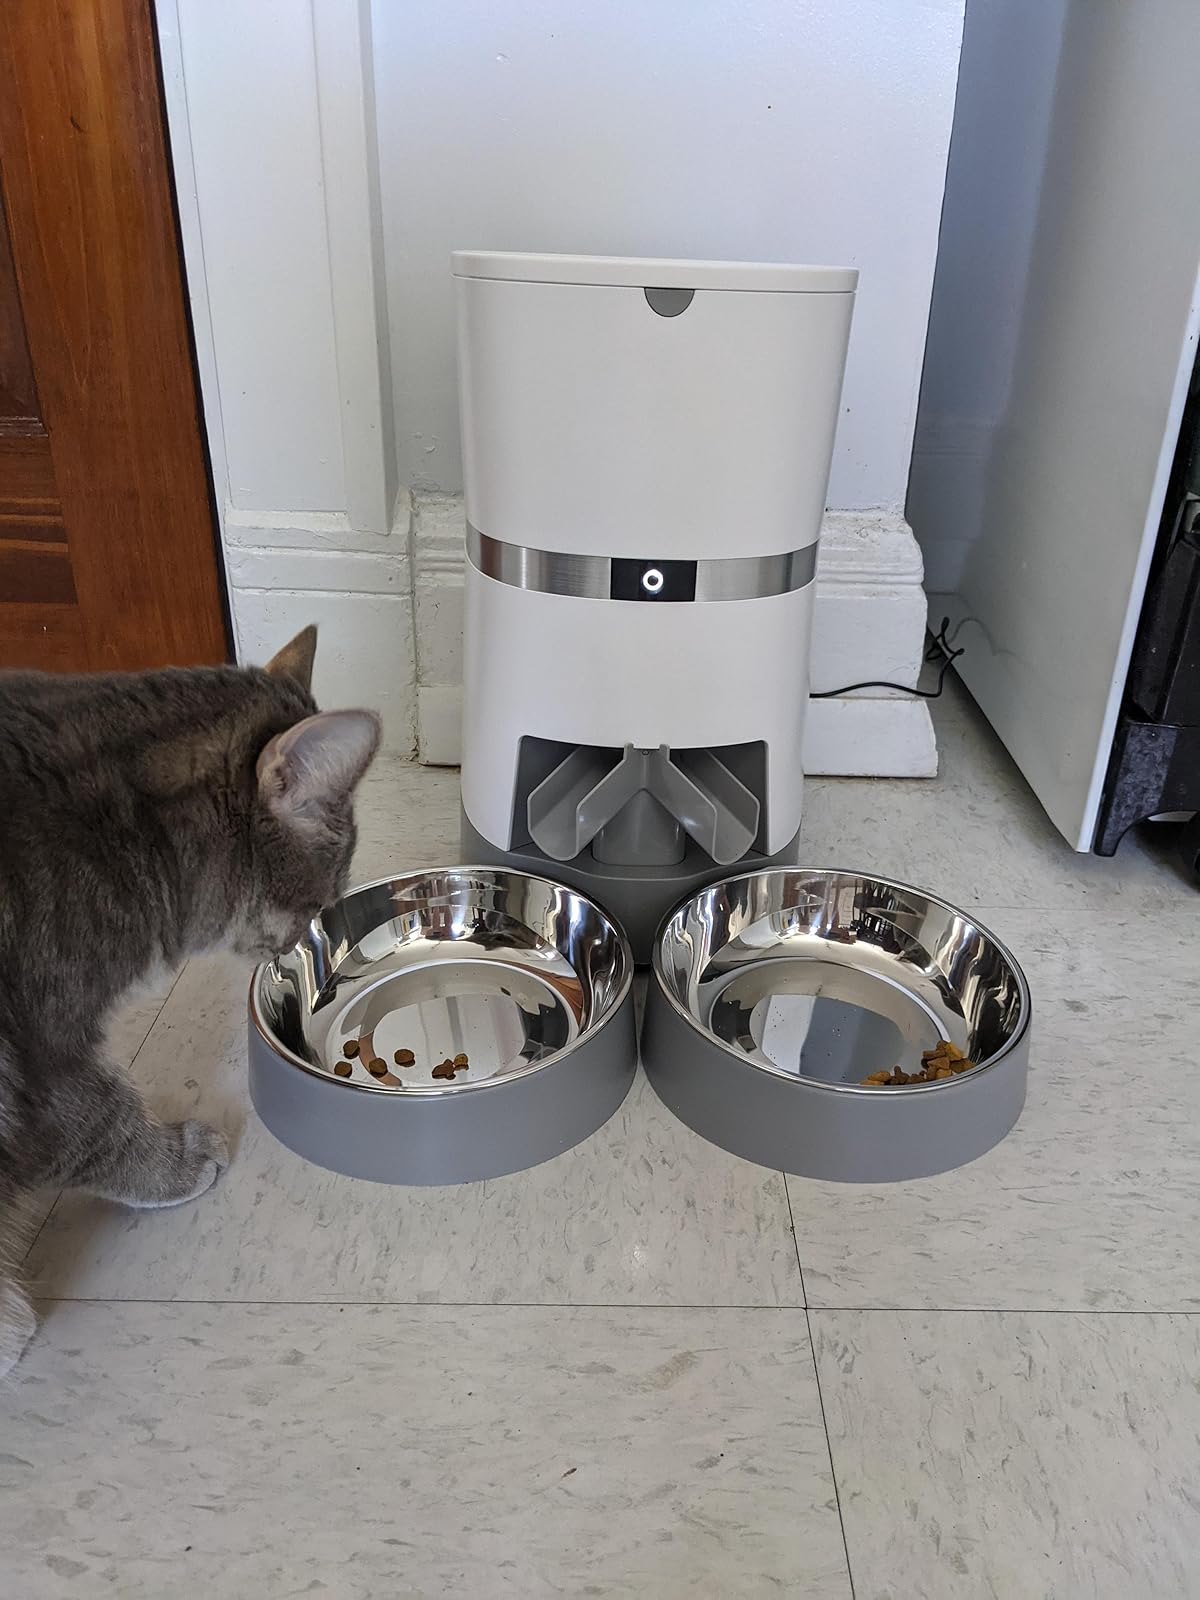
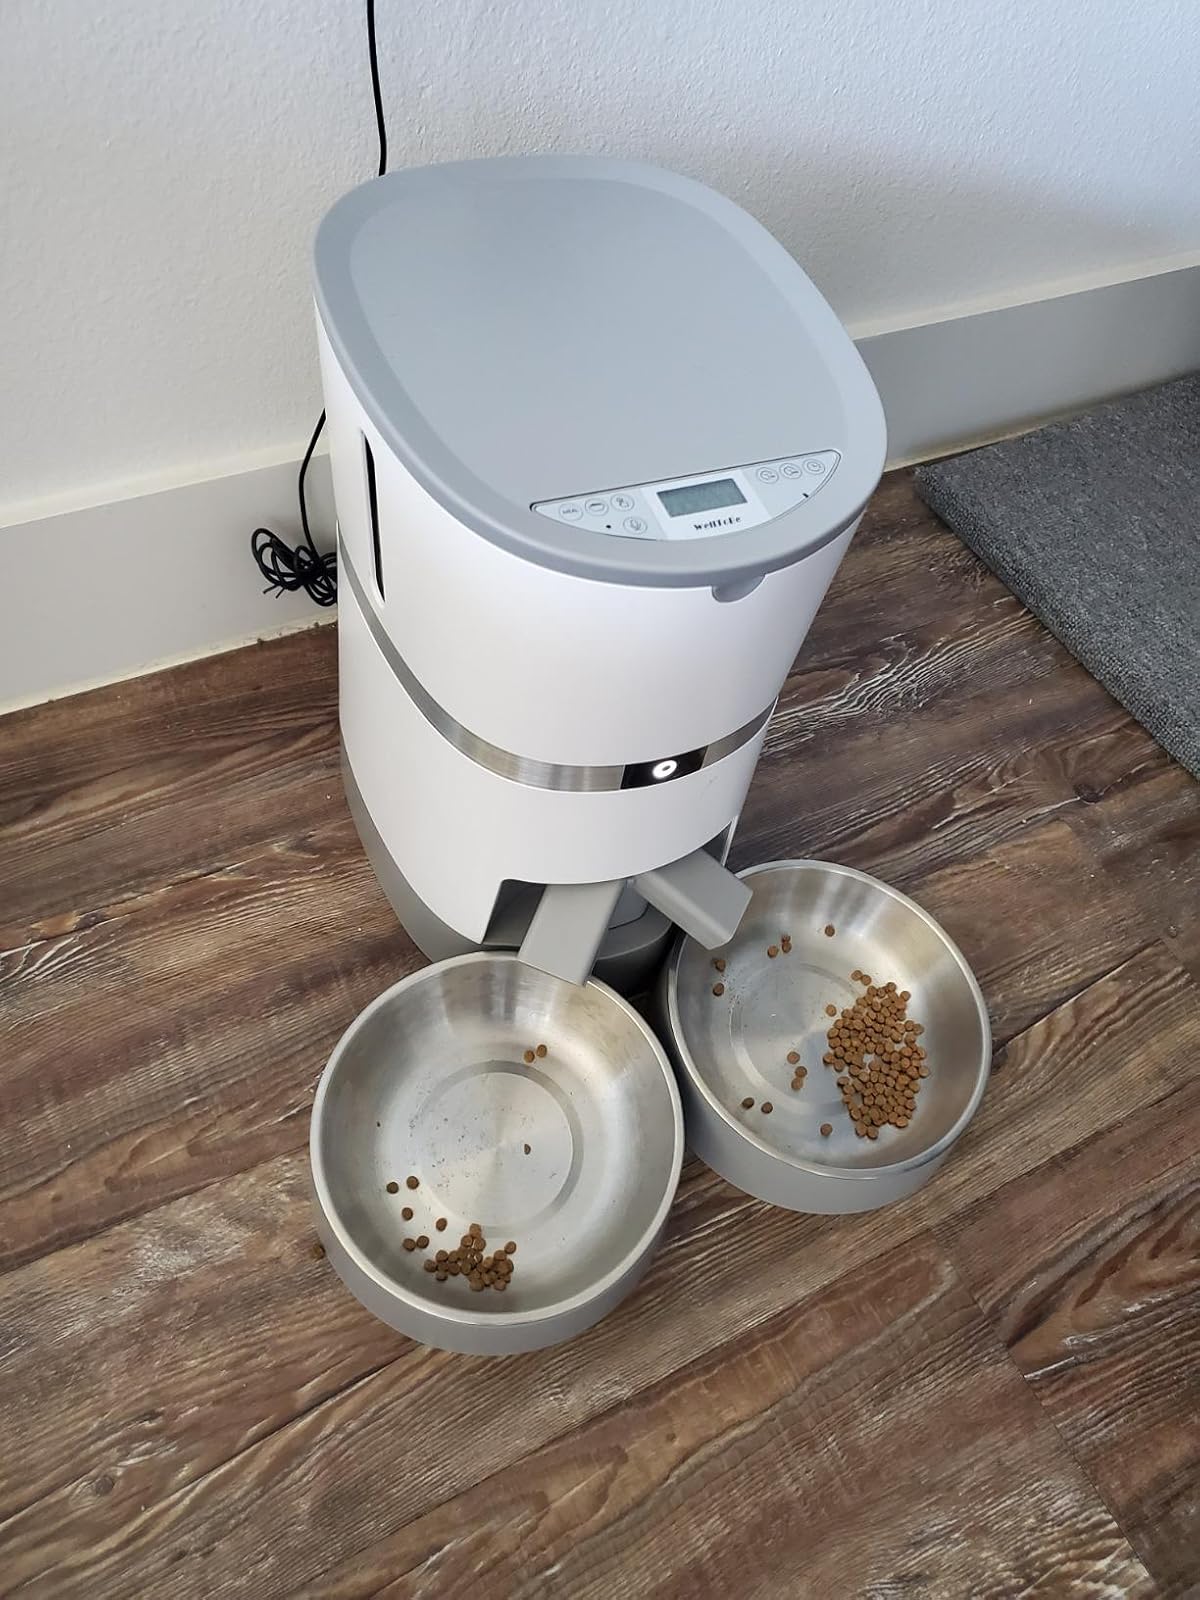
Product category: items_feeder
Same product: yes